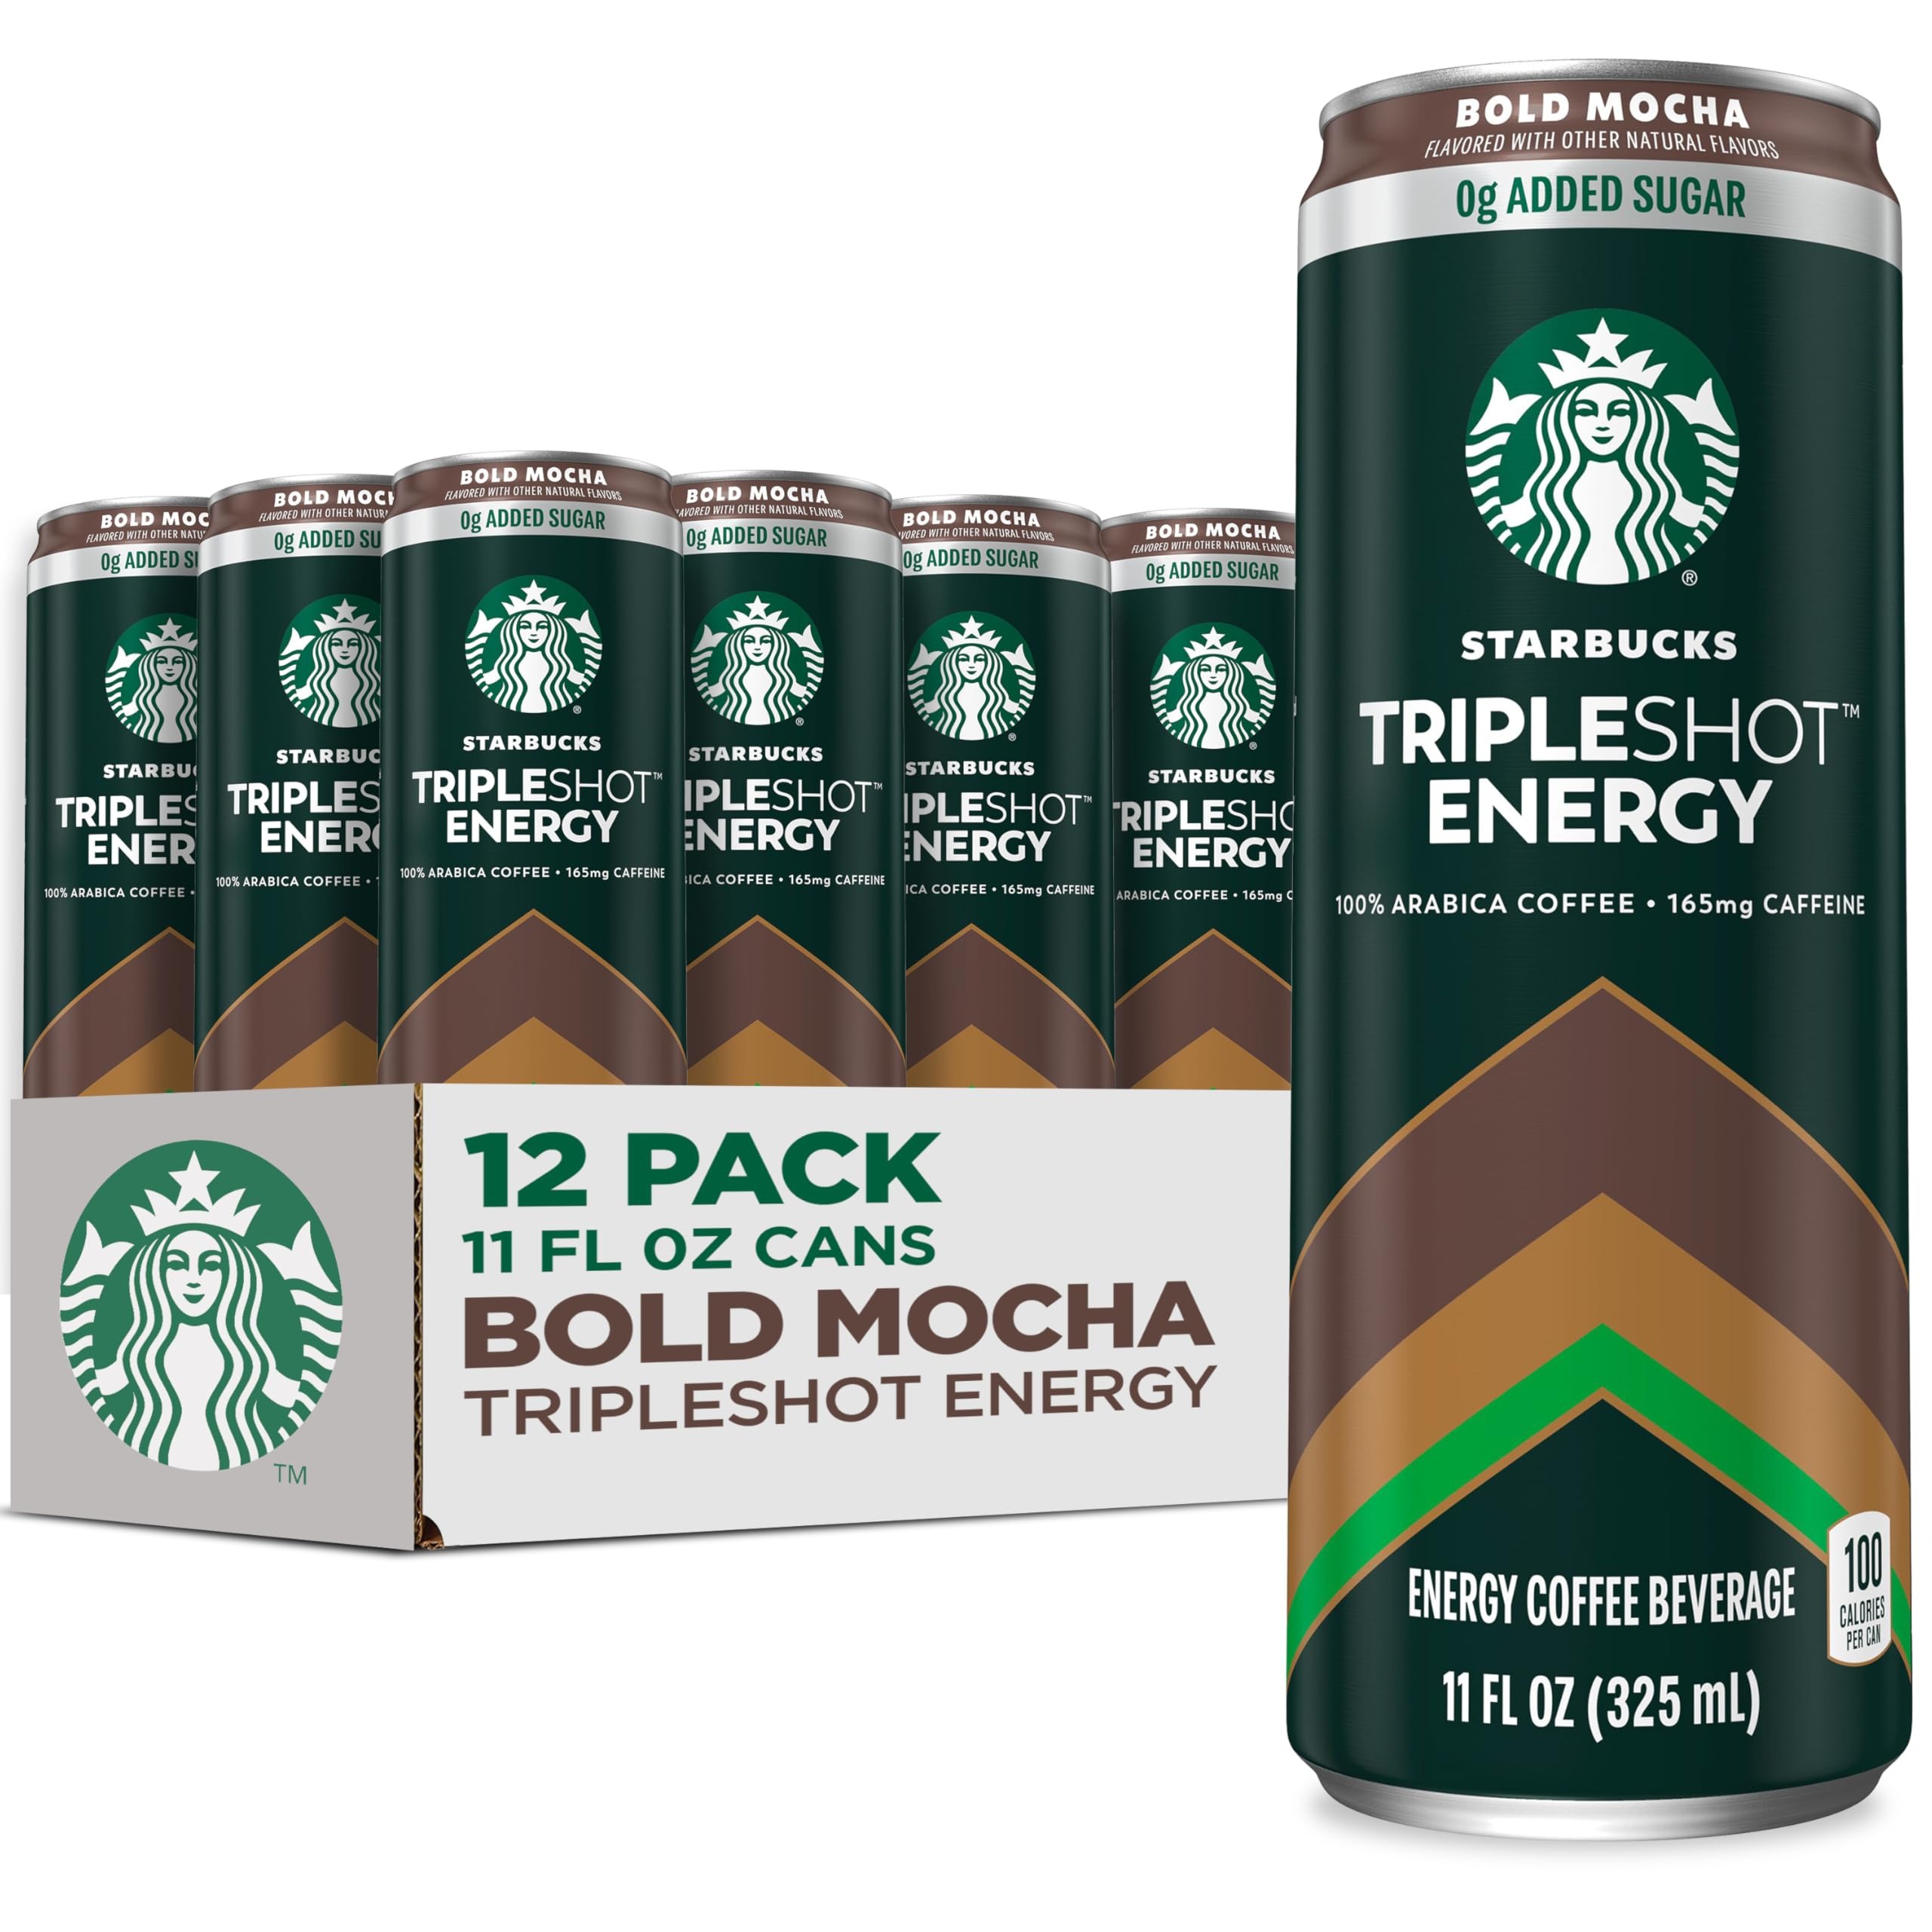
Item Name: Starbucks Tripleshot Coffee Energy Drink, Bold Mocha, 11 fl oz Cans (12 Pack), Triple Blend, 165mg Caffeine, B Vitamins, Protein, Iced Coffee
Bullet Point 1: Includes 12 (11 fl oz) cans of Starbucks Tripleshot Coffee Energy Drink, Iced Coffee, Bold Mocha, Triple Blend of 165mg caffeine, B vitamins, and protein
Bullet Point 2: Starbucks Tripleshot Coffee Energy Drink: Coffee crafted to energize
Bullet Point 3: Starbucks Tripleshot Coffee Energy Drink: Spark motivation with Starbucks coffee and the Triple Blend power of caffeine, B vitamins, and protein
Bullet Point 4: 150 calories, 8g protein, 165mg caffeine, and B vitamins in every day of Starbucks Tripleshot Coffee Energy Drink
Bullet Point 5: Starbucks Tripleshot Coffee Energy Drink is Kosher Dairy Certified
Bullet Point 6: Starbucks Tripleshot Coffee Energy Drink cans are recyclable! Please recycle after enjoying
Value: 132.0
Unit: Fl Oz

Price: 3.365